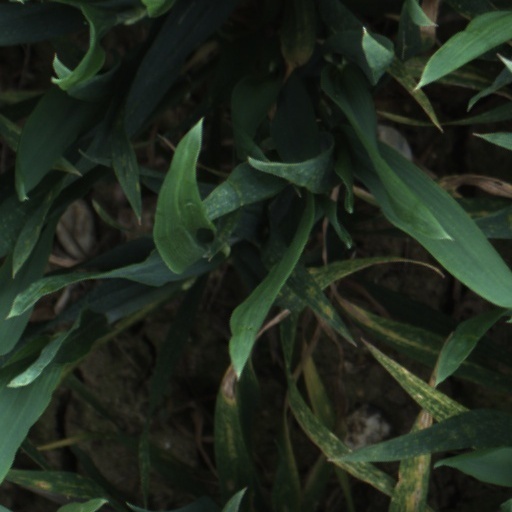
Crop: wheat